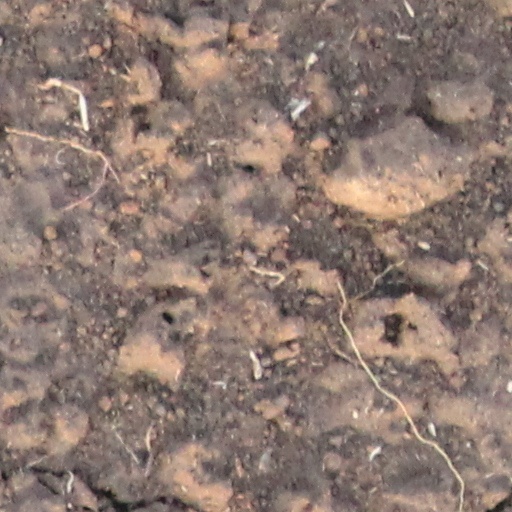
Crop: wheat